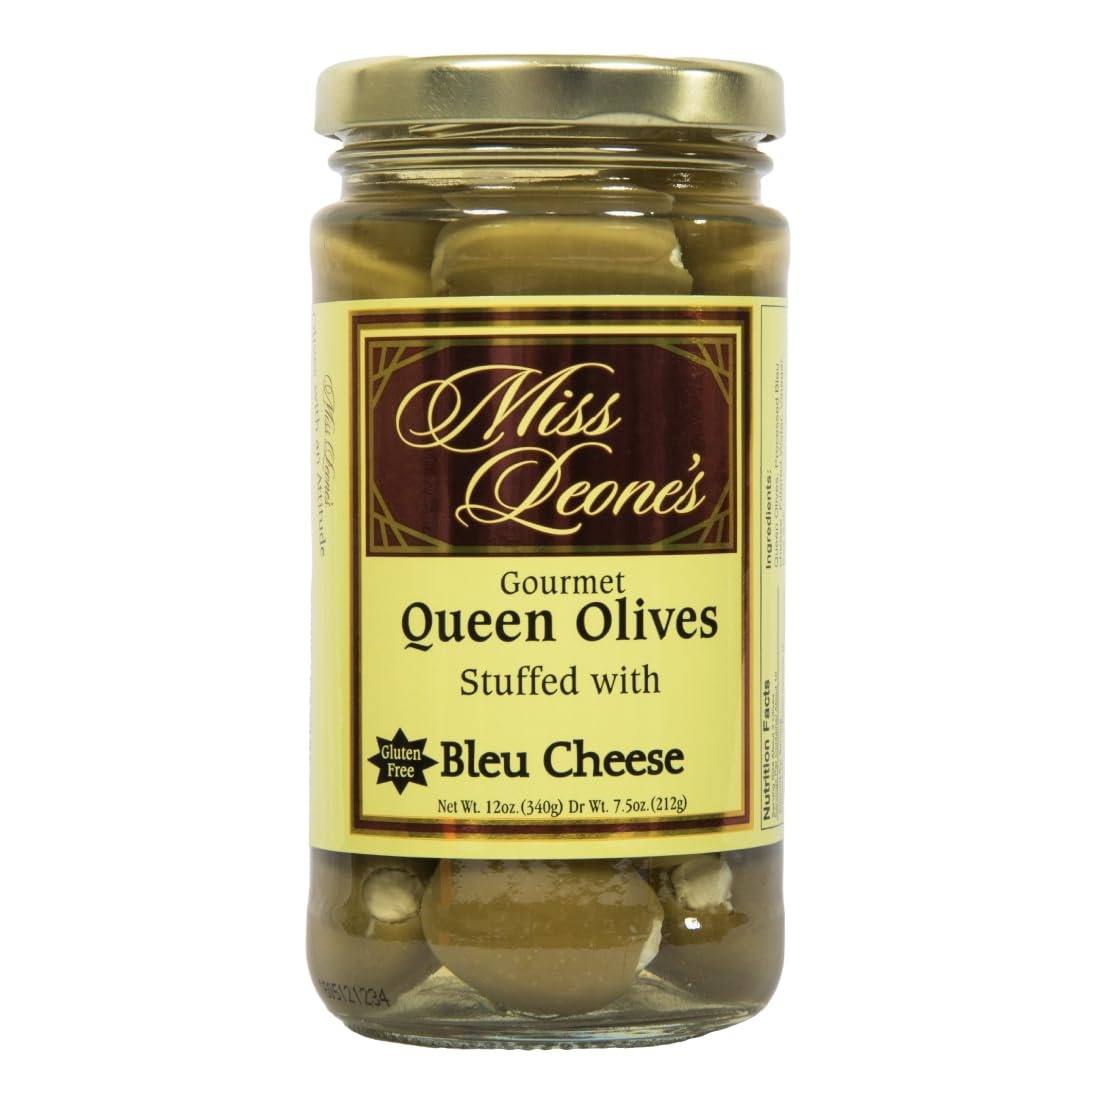
Item Name: Miss Leone's Stuffed Queen Olives, Bleu Cheese, 12-Ounce Jars (Pack of 3)
Bullet Point 1: Bleu Cheese Stuffed Olives
Bullet Point 2: Keto Friendly
Bullet Point 3: Low Fat
Value: 36.0
Unit: Ounce

Price: 37.17